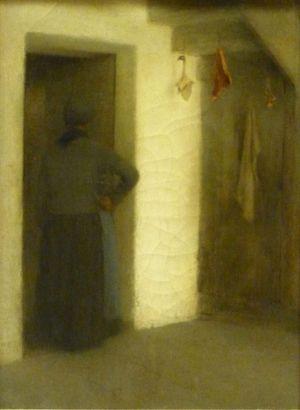
Léonard Jarraud est un peintre français, né en 1848 et mort en 1926 à La Couronne, près d’Angoulême. Sa vocation s’éveille en Charente, où il vit jusqu’à l’âge de dix-huit ans. Il se rend alors à Paris pour s’inscrire à l’École des Beaux-Arts et tenter de faire carrière, mais son séjour dans la capitale est marqué par une succession d’échecs, notamment au prix de Rome. Ces désillusions n’altèrent ni sa soif d’apprendre ni sa confiance en lui. Lorsqu’il regagne son village natal, en 1889, il a déjà commencé une œuvre de portraitiste et de paysagiste où l’influence du réalisme se fait sentir. Cette influence transparaît également dans les scènes du quotidien qu’il a peintes jusque-là.